Parsons School of Design

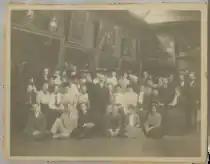
Founder William Merritt Chase with students in 1903

First established in Manhattan in 1896 as the Chase School by its founder, American impressionist painter William Merritt Chase (1849–1916), who led a small group of artists away from the Art Students League of New York in search of a less traditional, more progressive institution. The Chase School educated several luminaries of early American modernism, such as Marsden Hartley and Edward Hopper. But whereas Chase was a talented artist and teacher, he lacked the business acumen to run a growing school; in 1898, under new management, it became the New York School of Art.